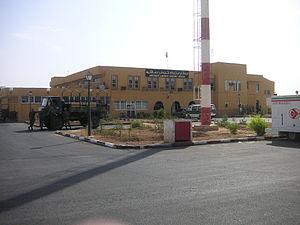
L'aéroport de Biskra - Mohamed Khider est un aéroport international civil algérien situé à 8 km au sud de la ville de Biskra.